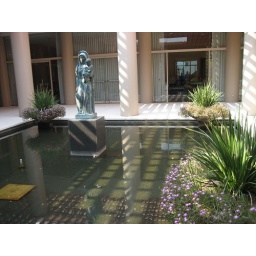
water garden/pond thing inside the winery lobby. [I liked the lighting from the sky light slats in the ceiling.